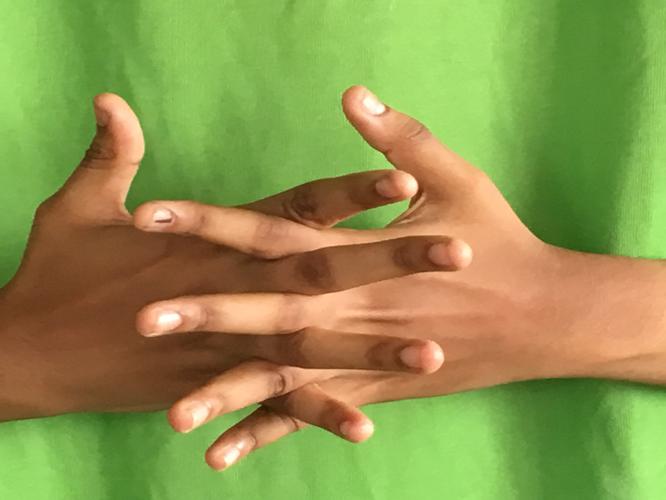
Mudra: Karkatta
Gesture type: double_hand